First Toungoo Empire

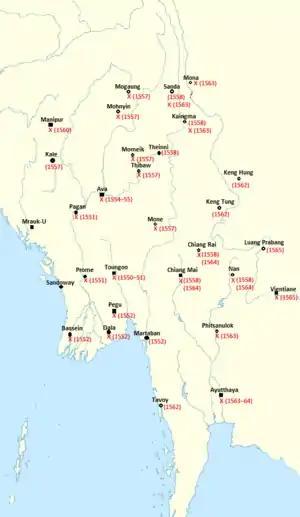
Major military campaigns and the expansion of Toungoo Empire (1550–65)

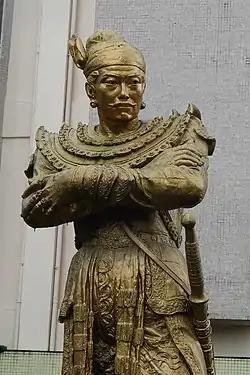
Statue of King Bayinnaung in front of the National Museum in Yangon

But the nascent empire fell apart right after Tabinshwehti was assassinated in 1550. Several vassal rulers immediately declared independence, forcing Tabinshwehti's chosen successor Bayinnaung (r. 1550–81) to reunify the kingdom in the next two years. Bayinnaung then pushed up the Irrawaddy in an effort to join Upper Burma and Lower Burma for the first time since Pagan. Victory in the north "promised to strengthen control over interior gems and bullion, and to supply additional levies." In 1555, Upper Burma fell to the southern forces. Over the next decade, a series of “breathtaking campaigns” reduced Manipur and the entire Tai-Shan world to tributary status: cis-Salween Shan states (1557), Lan Na (1558), Manipur (1560), Keng Tung (1562), the Chinese Shan States (1563), Siam (1564) and Lan Xang (1565).